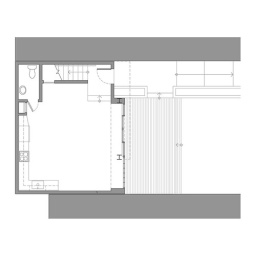
Newly completed IwamotoScott-designed house and courtyard behind Edwardian street-frontage building in North Beach neighborhood, San Francisco.